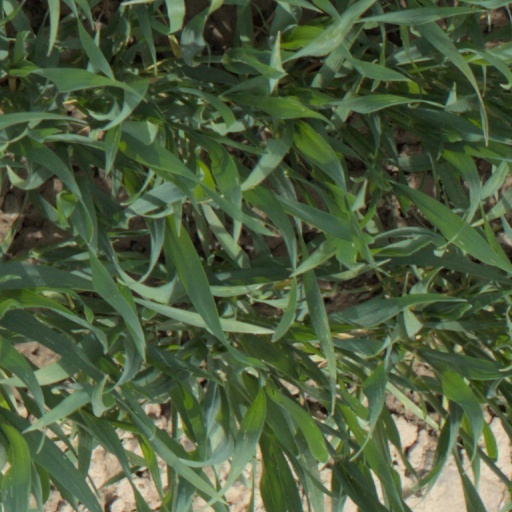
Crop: wheat